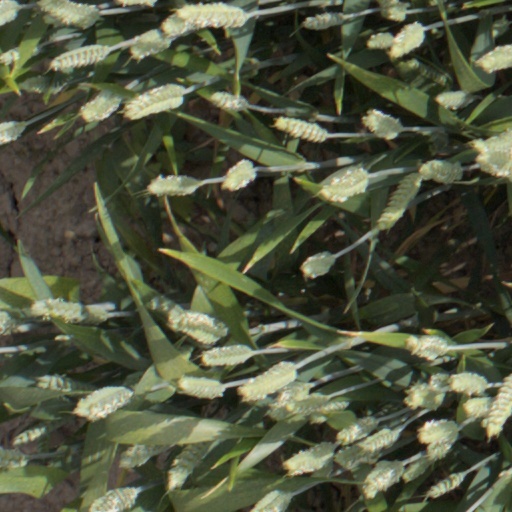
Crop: wheat